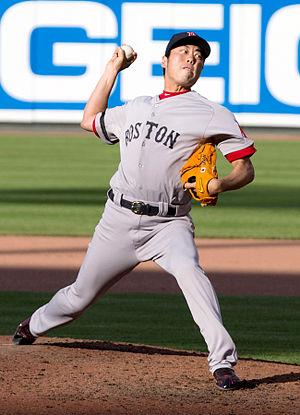
Koji Uehara, né le 3 avril 1975 à Neyagawa, est un joueur japonais de baseball. Il a joué au plus haut niveau professionnel au Japon en NPB de 1999 à 2008 avec les Yomiuri Giants avant de rejoindre la Ligue majeure de baseball en Amérique du Nord en 2009. Depuis 2017, ce lanceur de relève droitier évolue pour les Cubs de Chicago.
La Série de championnat de la Ligue américaine de baseball 2013 est la 44ᵉ série finale de la Ligue américaine de baseball, dont l'issue a déterminé le représentant de cette ligue à la Série mondiale 2013, la grande finale des Ligues majeures de baseball.